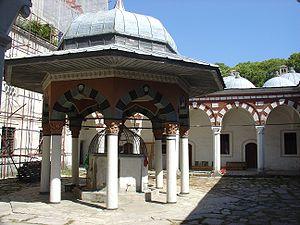
Si des civilisations se sont épanouies sur l'actuel territoire bulgare dès le néolithique et l'antiquité, l’histoire de la Bulgarie en tant qu'État commence au VIIᵉ siècle avec la fondation du royaume bulgare du bas-Danube par Asparoukh. Situé à la croisée des influences historiques, culturelles et linguistiques des Balkans, le premier empire bulgare fut un berceau culturel de l’Europe slave et s'étendit de la mer Adriatique à la mer Égée et à la mer Noire, avant d'être politiquement, mais non culturellement anéanti par l’Empire byzantin au XIᵉ siècle, de renaître de ses cendres au XIIᵉ siècle avec le Second empire bulgare, finalement conquis au XIVᵉ siècle par les Ottomans. Sa seconde renaissance au XIXᵉ siècle fut difficile : le congrès de Berlin, les guerres balkaniques et les deux guerres mondiales ne lui permirent pas de rassembler toutes les régions de culture bulgare pour retrouver l'étendue qui lui avait été reconnue au traité de San Stefano, et la contraignirent à subir une dictature de 45 ans après la Seconde Guerre mondiale.
Choumen est une ville du nord-est de la Bulgarie, chef-lieu de l'oblast de Choumen et, au sein de celui-ci, de l'obština de Choumen.
La mosquée Cherif Halil Pacha, communément appelé Mosquée Tombul est une ancienne mosquée ottomane se trouvant à Choumen. C'est la plus grande mosquée de Bulgarie, et la deuxième plus grande mosquée des Balkans. Elle a été construite sur l'initiative d'Halil Pacha entre 1740 et 1744, le nom de la mosquée vient de la forme de son dôme.